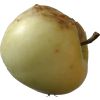
Label: Apple hit 1